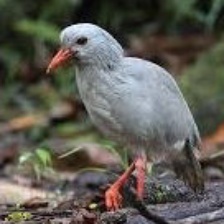
Species: KAGU
Scientific name: RHYNOCHETOS JUBATUS